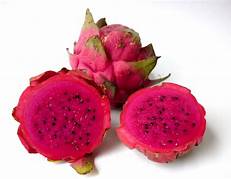
Label: Dragonfruit